Old Norse religion

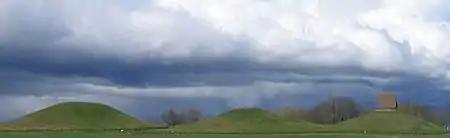
Royal burial mounds and church at Gamla Uppsala, where Adam of Bremen described a large temple

Grave goods feature in both inhumation and cremation burials. These often consist of animal remains; for instance, in Icelandic pagan graves, the remains of dogs and horses are the most common grave goods. In many cases, the grave goods and other features of the grave reflect social stratification, particularly in the cemeteries at market towns such as Hedeby and Kaupang. In other cases, such as in Iceland, cemeteries show very little evidence of it.